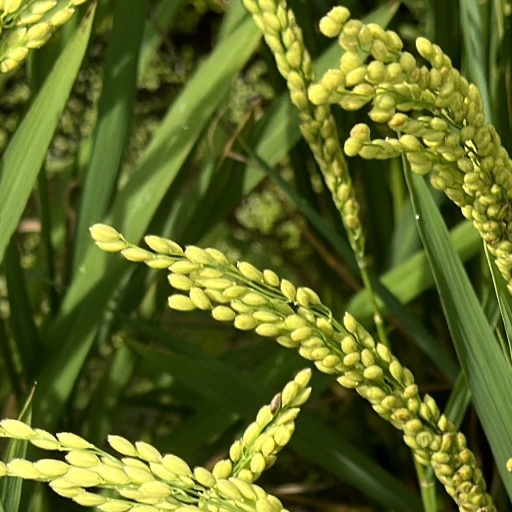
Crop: rice